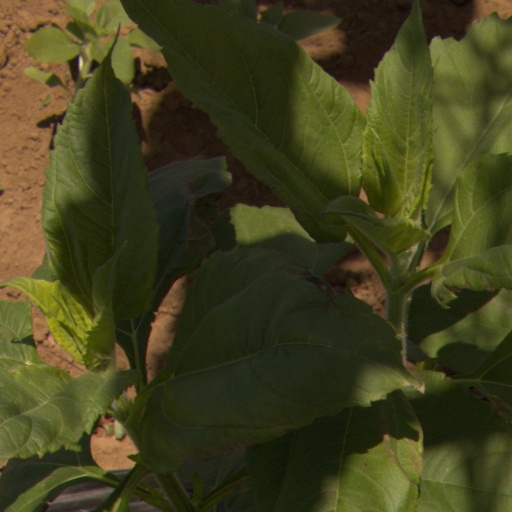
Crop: Jerusalem artichoke